Stavropol constituency

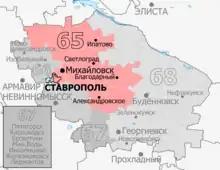
Constituency boundaries since 2016

The Stavropol constituency (No. 65) is a Russian legislative constituency in Stavropol Krai. The constituency covers eastern Stavropol and central Stavropol Krai.